Alberto Radius

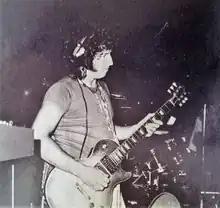
Radius in the 1960s

Alberto Radius (1 June 1942 – 16 February 2023) was an Italian guitarist, singer-songwriter, arranger, and record producer. Besides his solo career, he is well-known as a member of the group Formula 3 and for his collaboration with prominent artists such as Lucio Battisti and Franco Battiato.